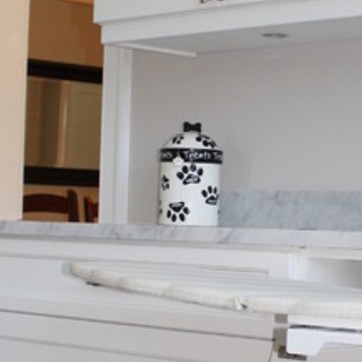
Material: ceramic